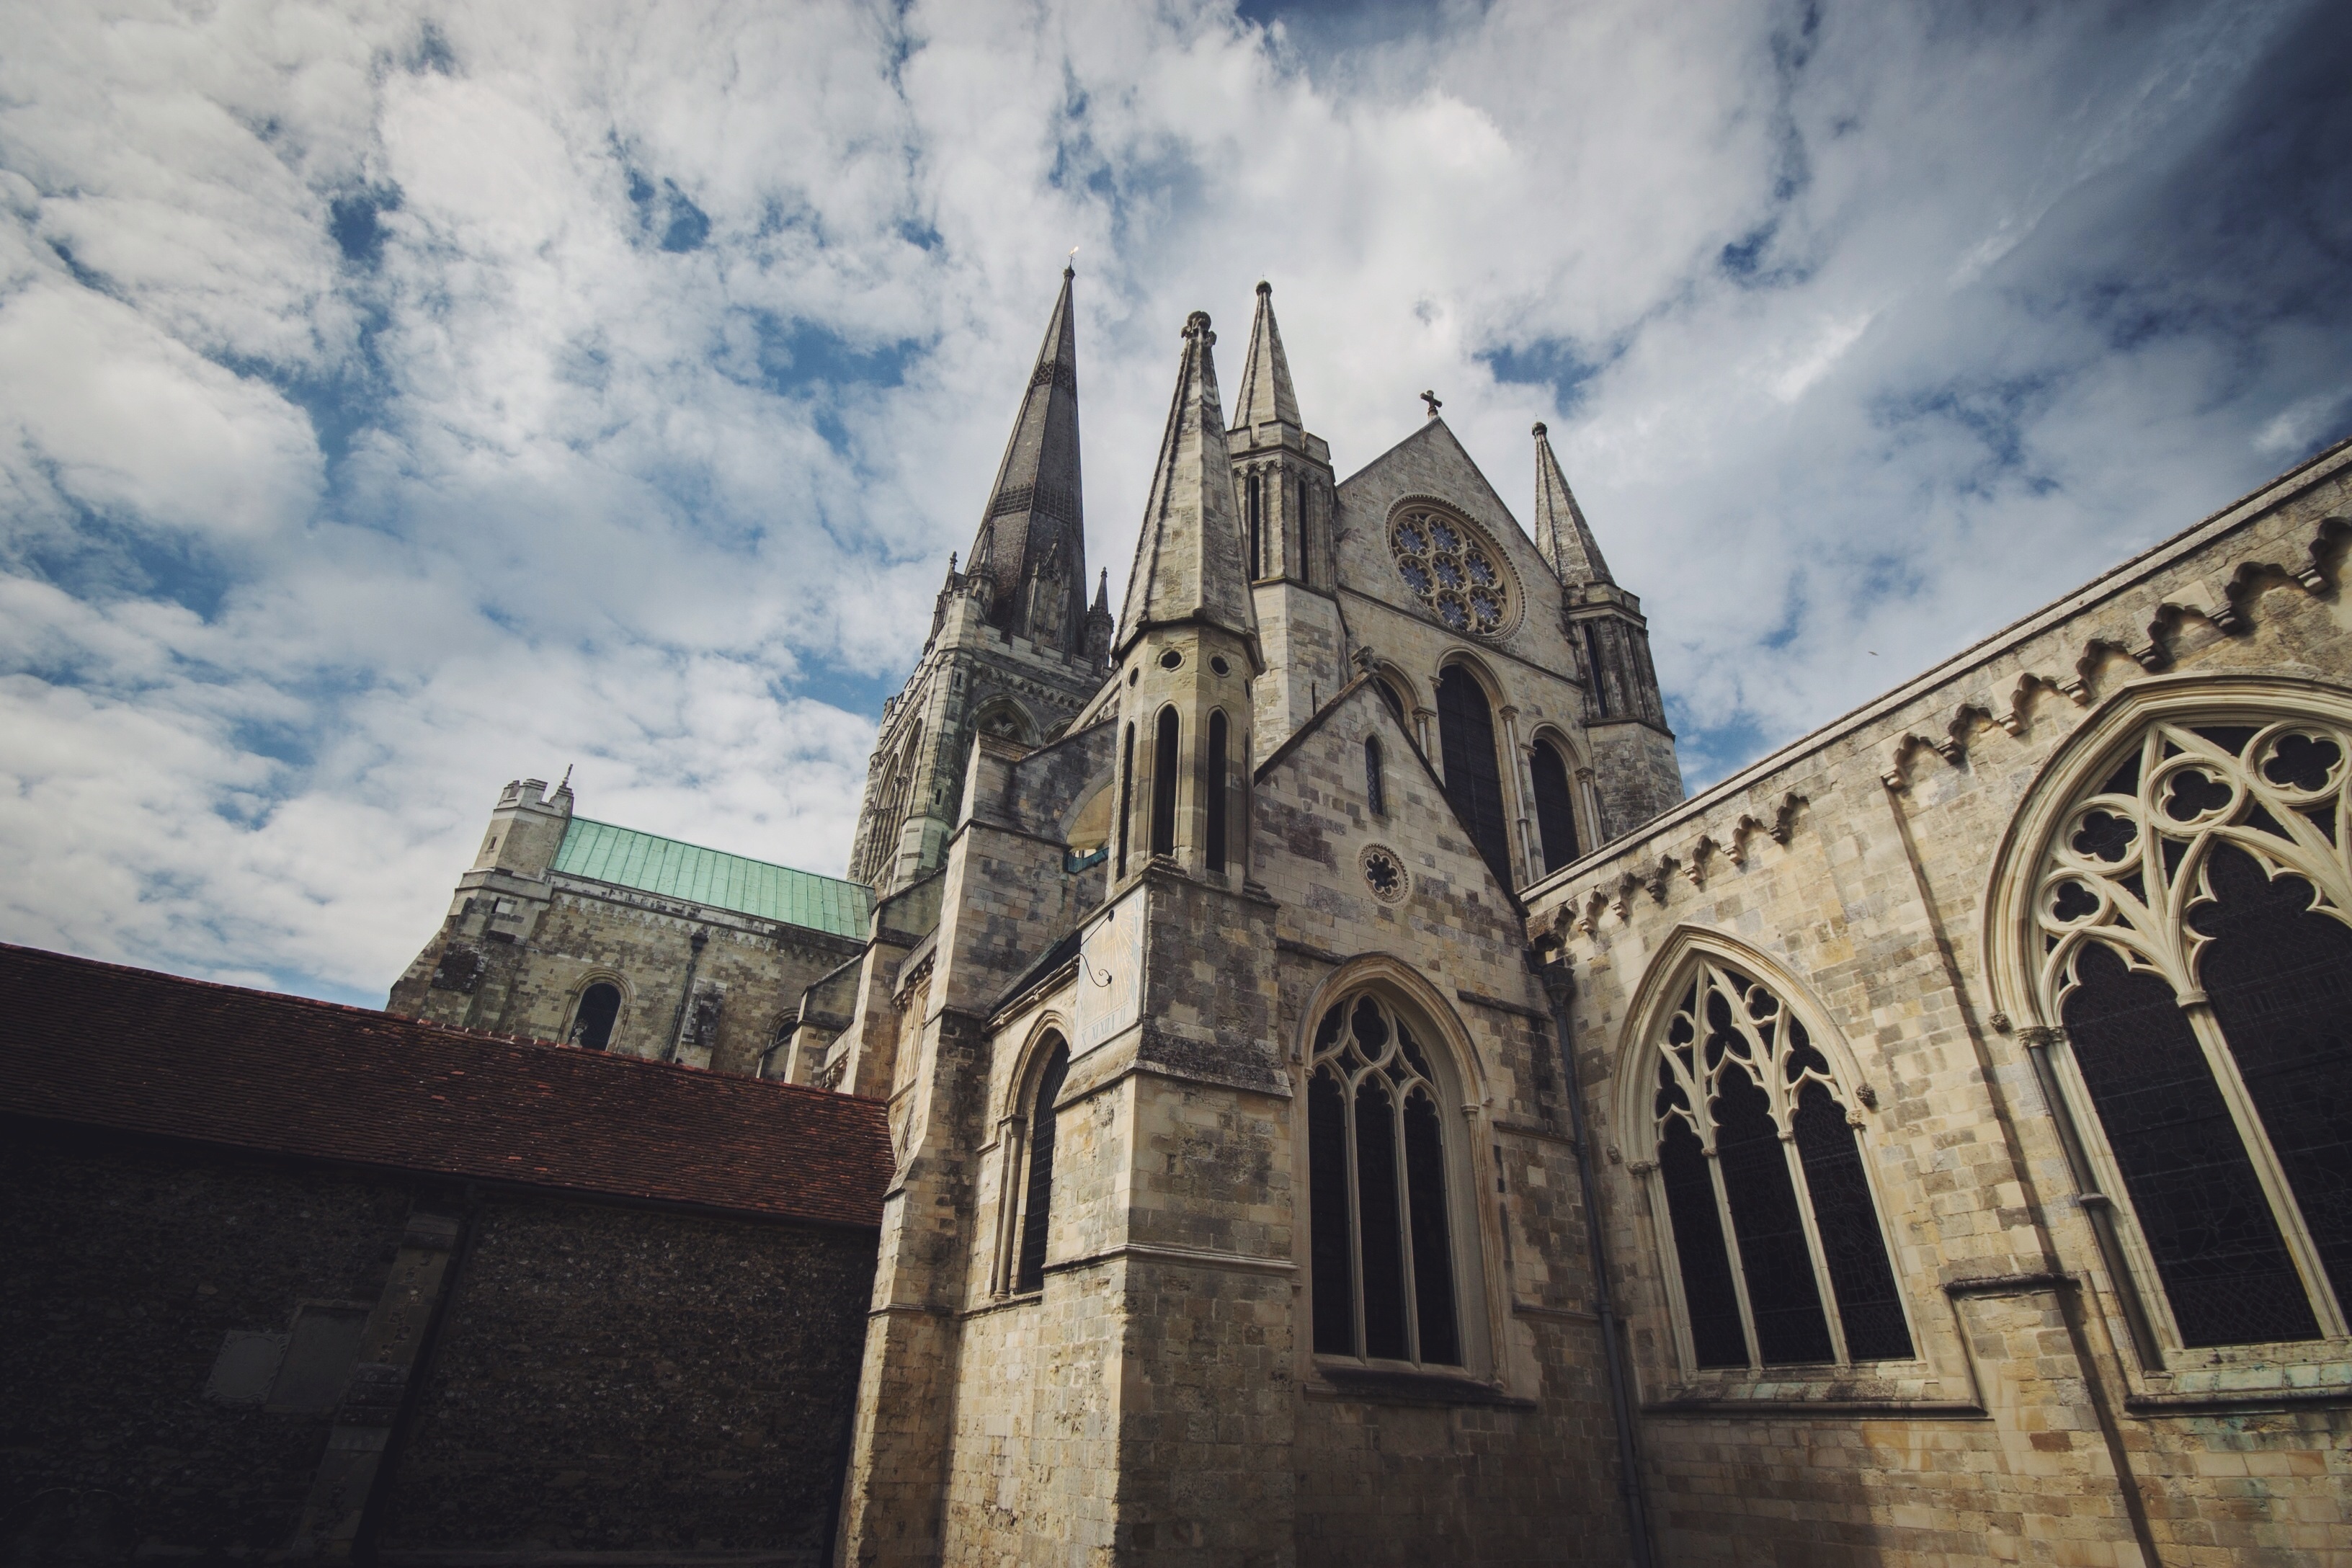
architecture, building, stone, facade, church, cathedral, place of worship, spire, monastery, abbey, chichester, gothic architecture